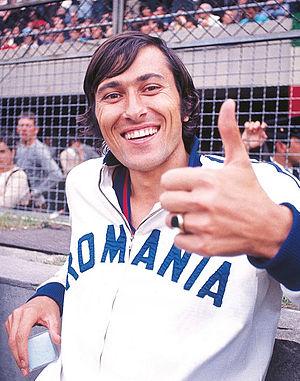
Carol Corbu, né le 8 février 1946, est un ancien athlète roumain, pratiquant le triple saut. Il a été sacré champion d'Europe en salle et a remporté deux autres médailles aux championnats d'Europe.